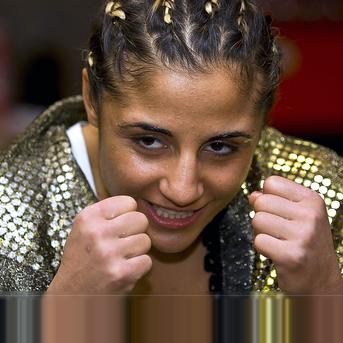
Age: 20